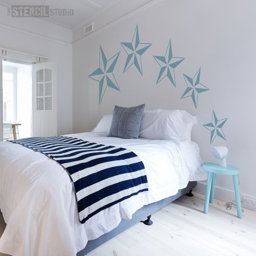
themed stencils for walls and furniture --